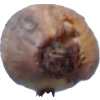
Label: onion